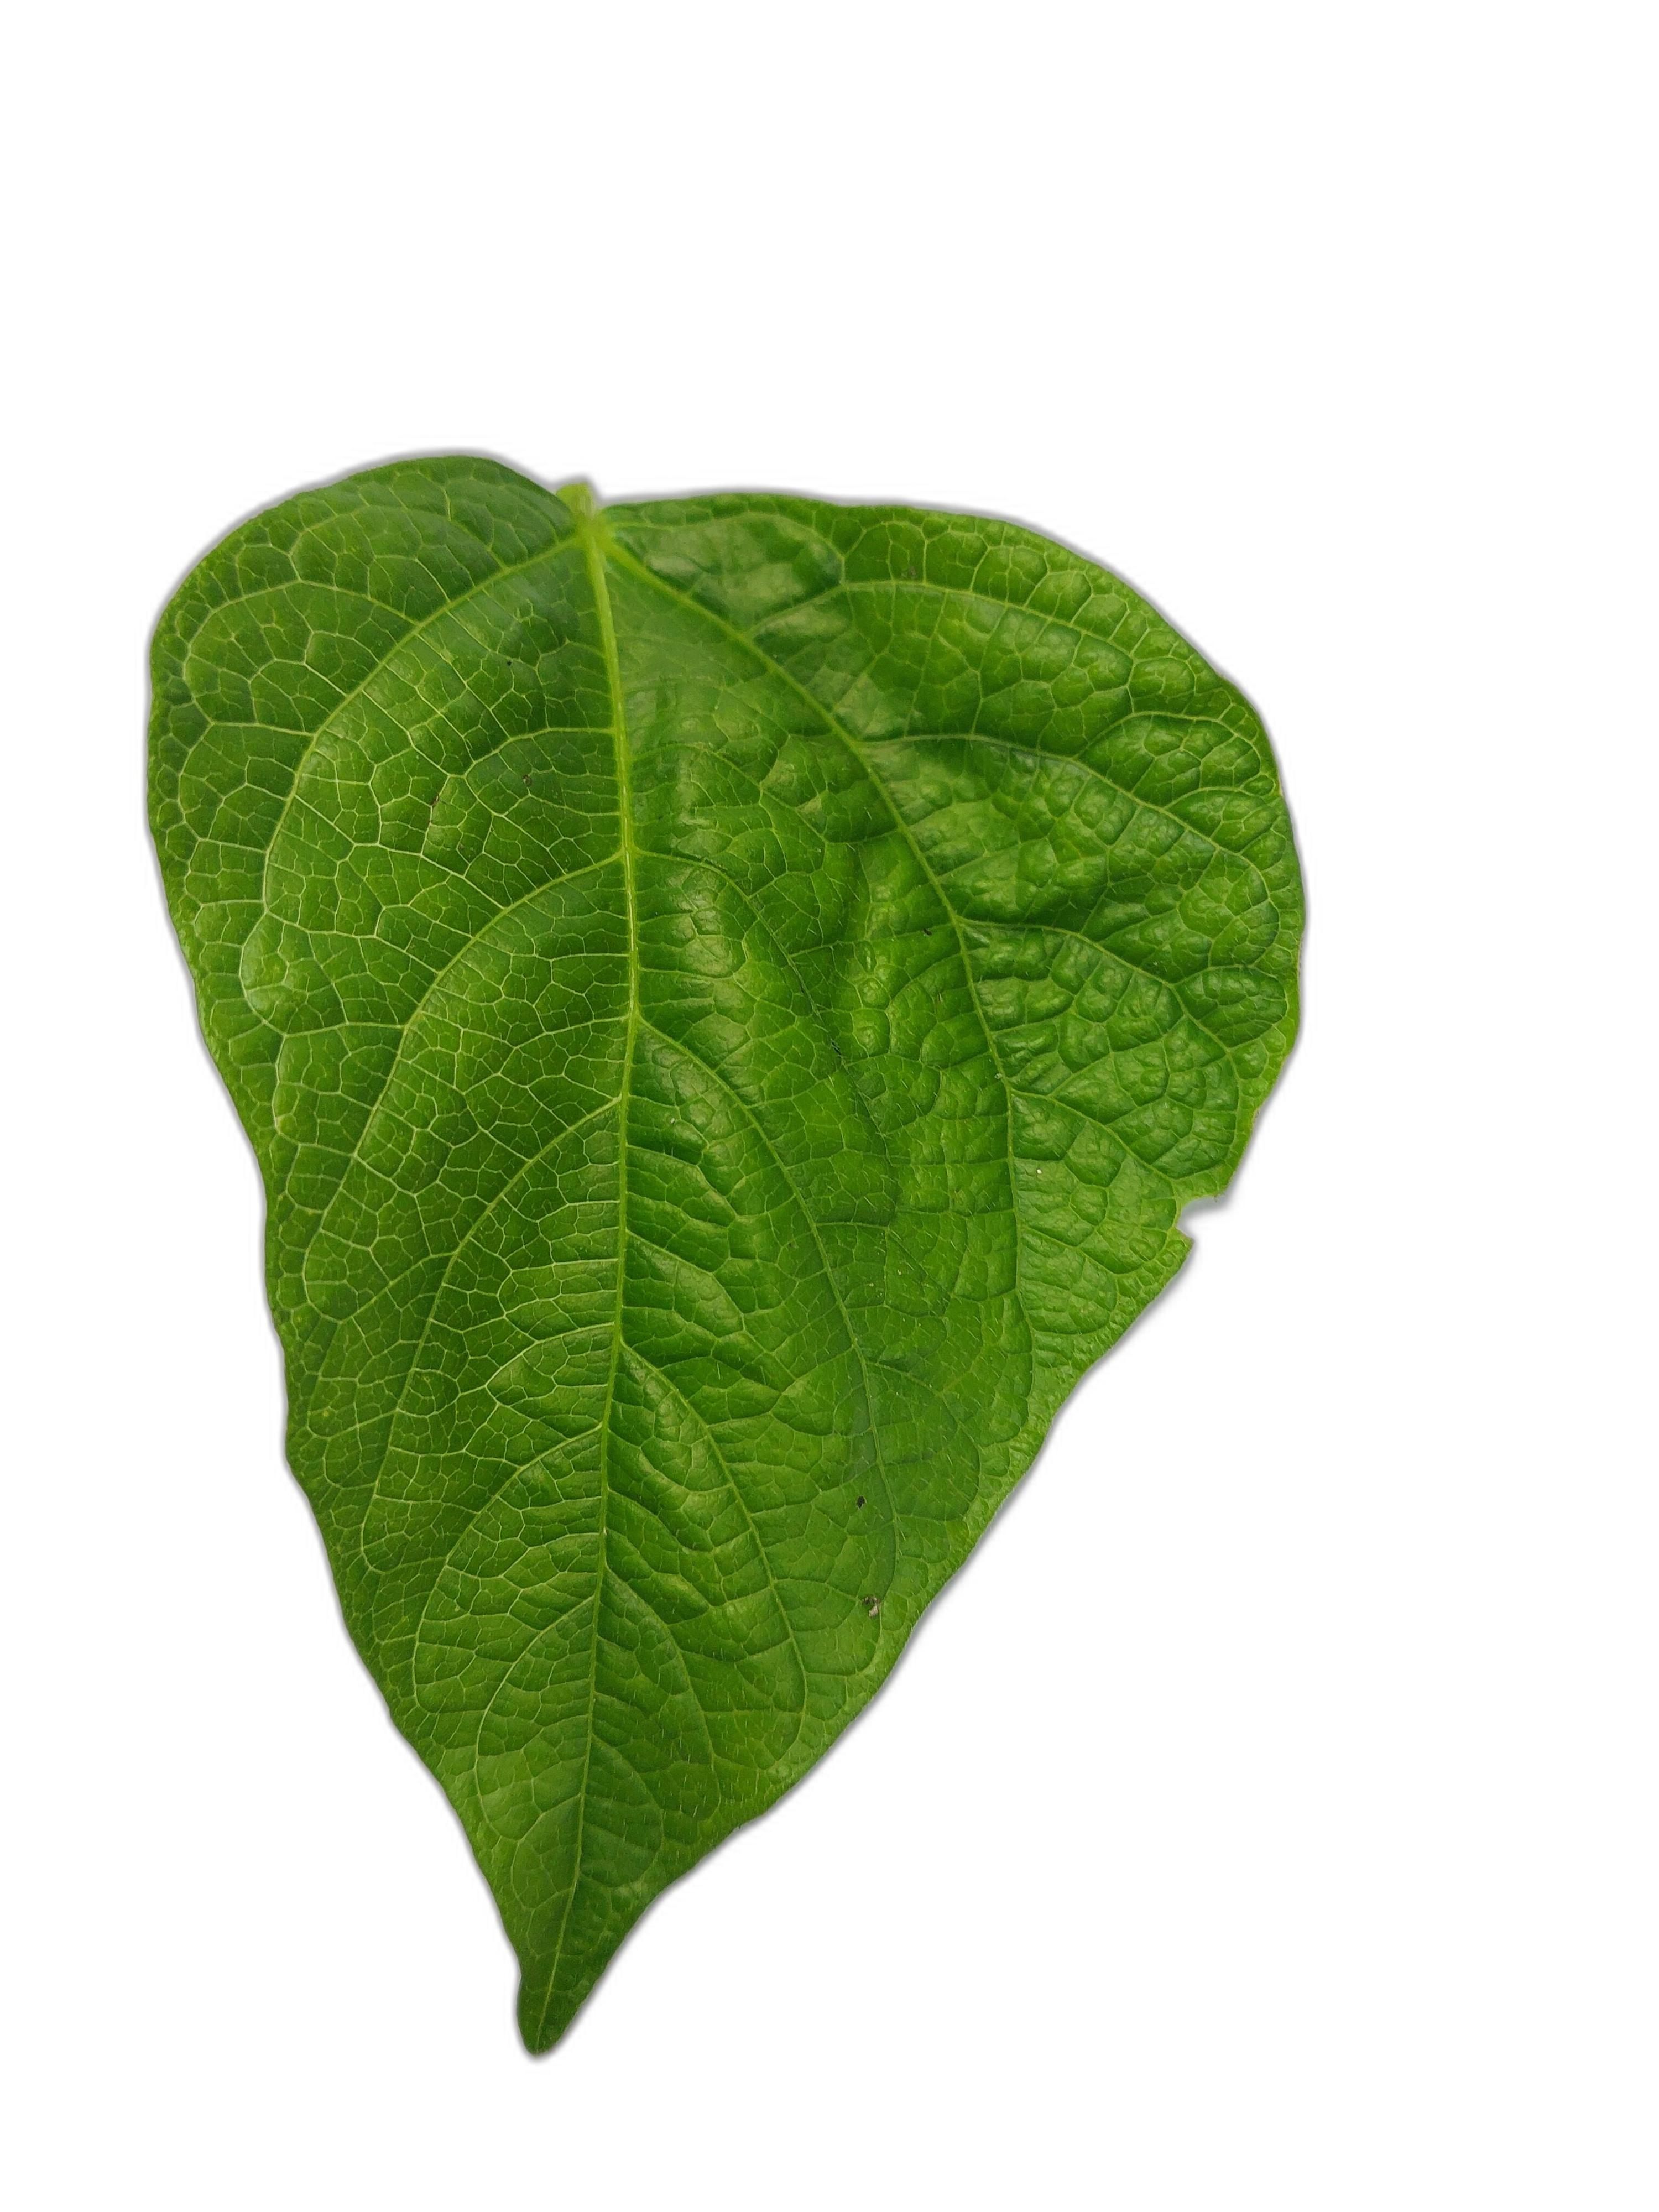
Label: Leaf Crinkle